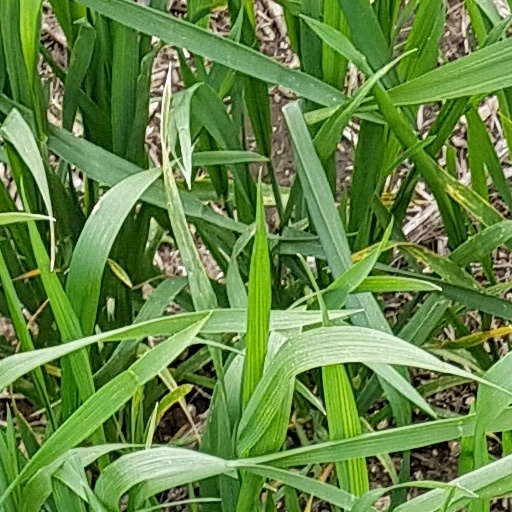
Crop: wheat